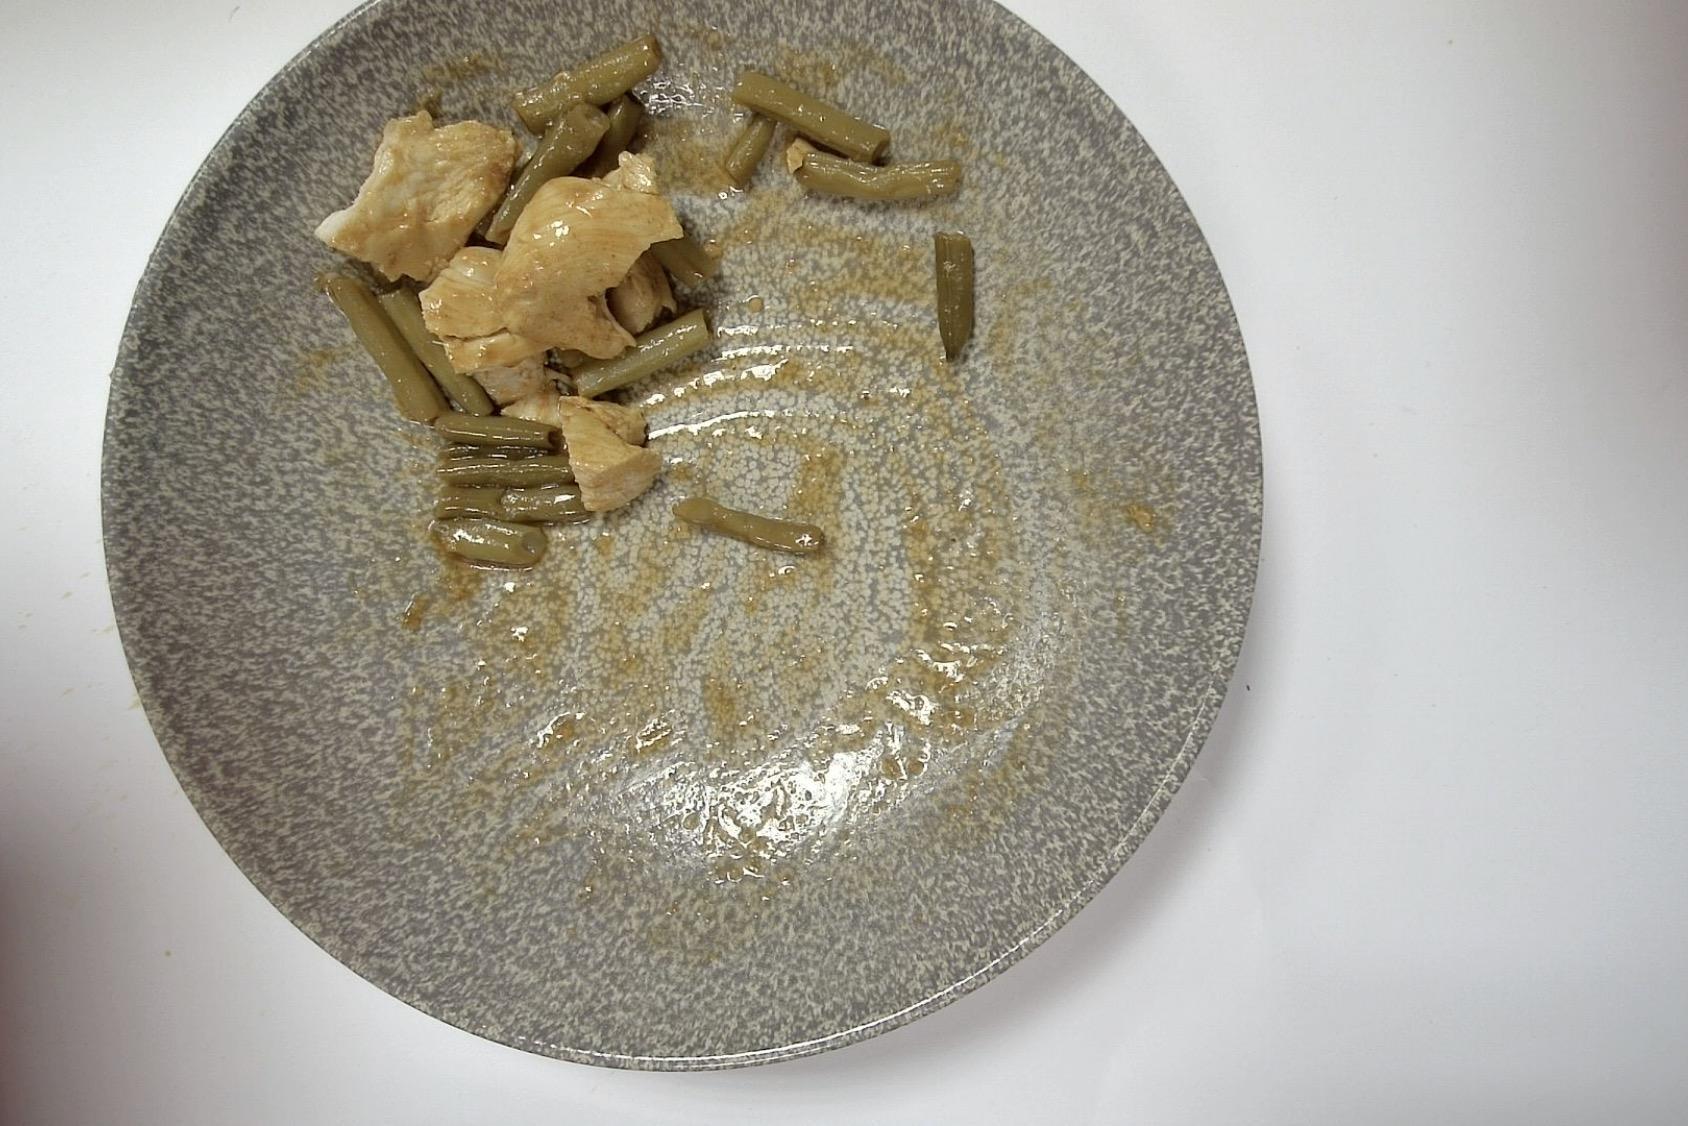
Dish: Hähnchen mit Grüne Bohnen , Kartoffelpüree und Bratenjus
Portion size: Normale Portion
Ingredients: mashed-potatoes, green-beans, gravy, chicken
Weight as served: 341 g
Energy as served: 326,76 kcal (1.374,62 kJ)
Fat: 10,687 g (saturated: 1,527 g)
Carbohydrates: 26,301 g (sugar: 6,208 g)
Protein: 28,33 g
Salt: 4,007 g
Weight after return: 271 g
Energy after return: 259,683 kcal